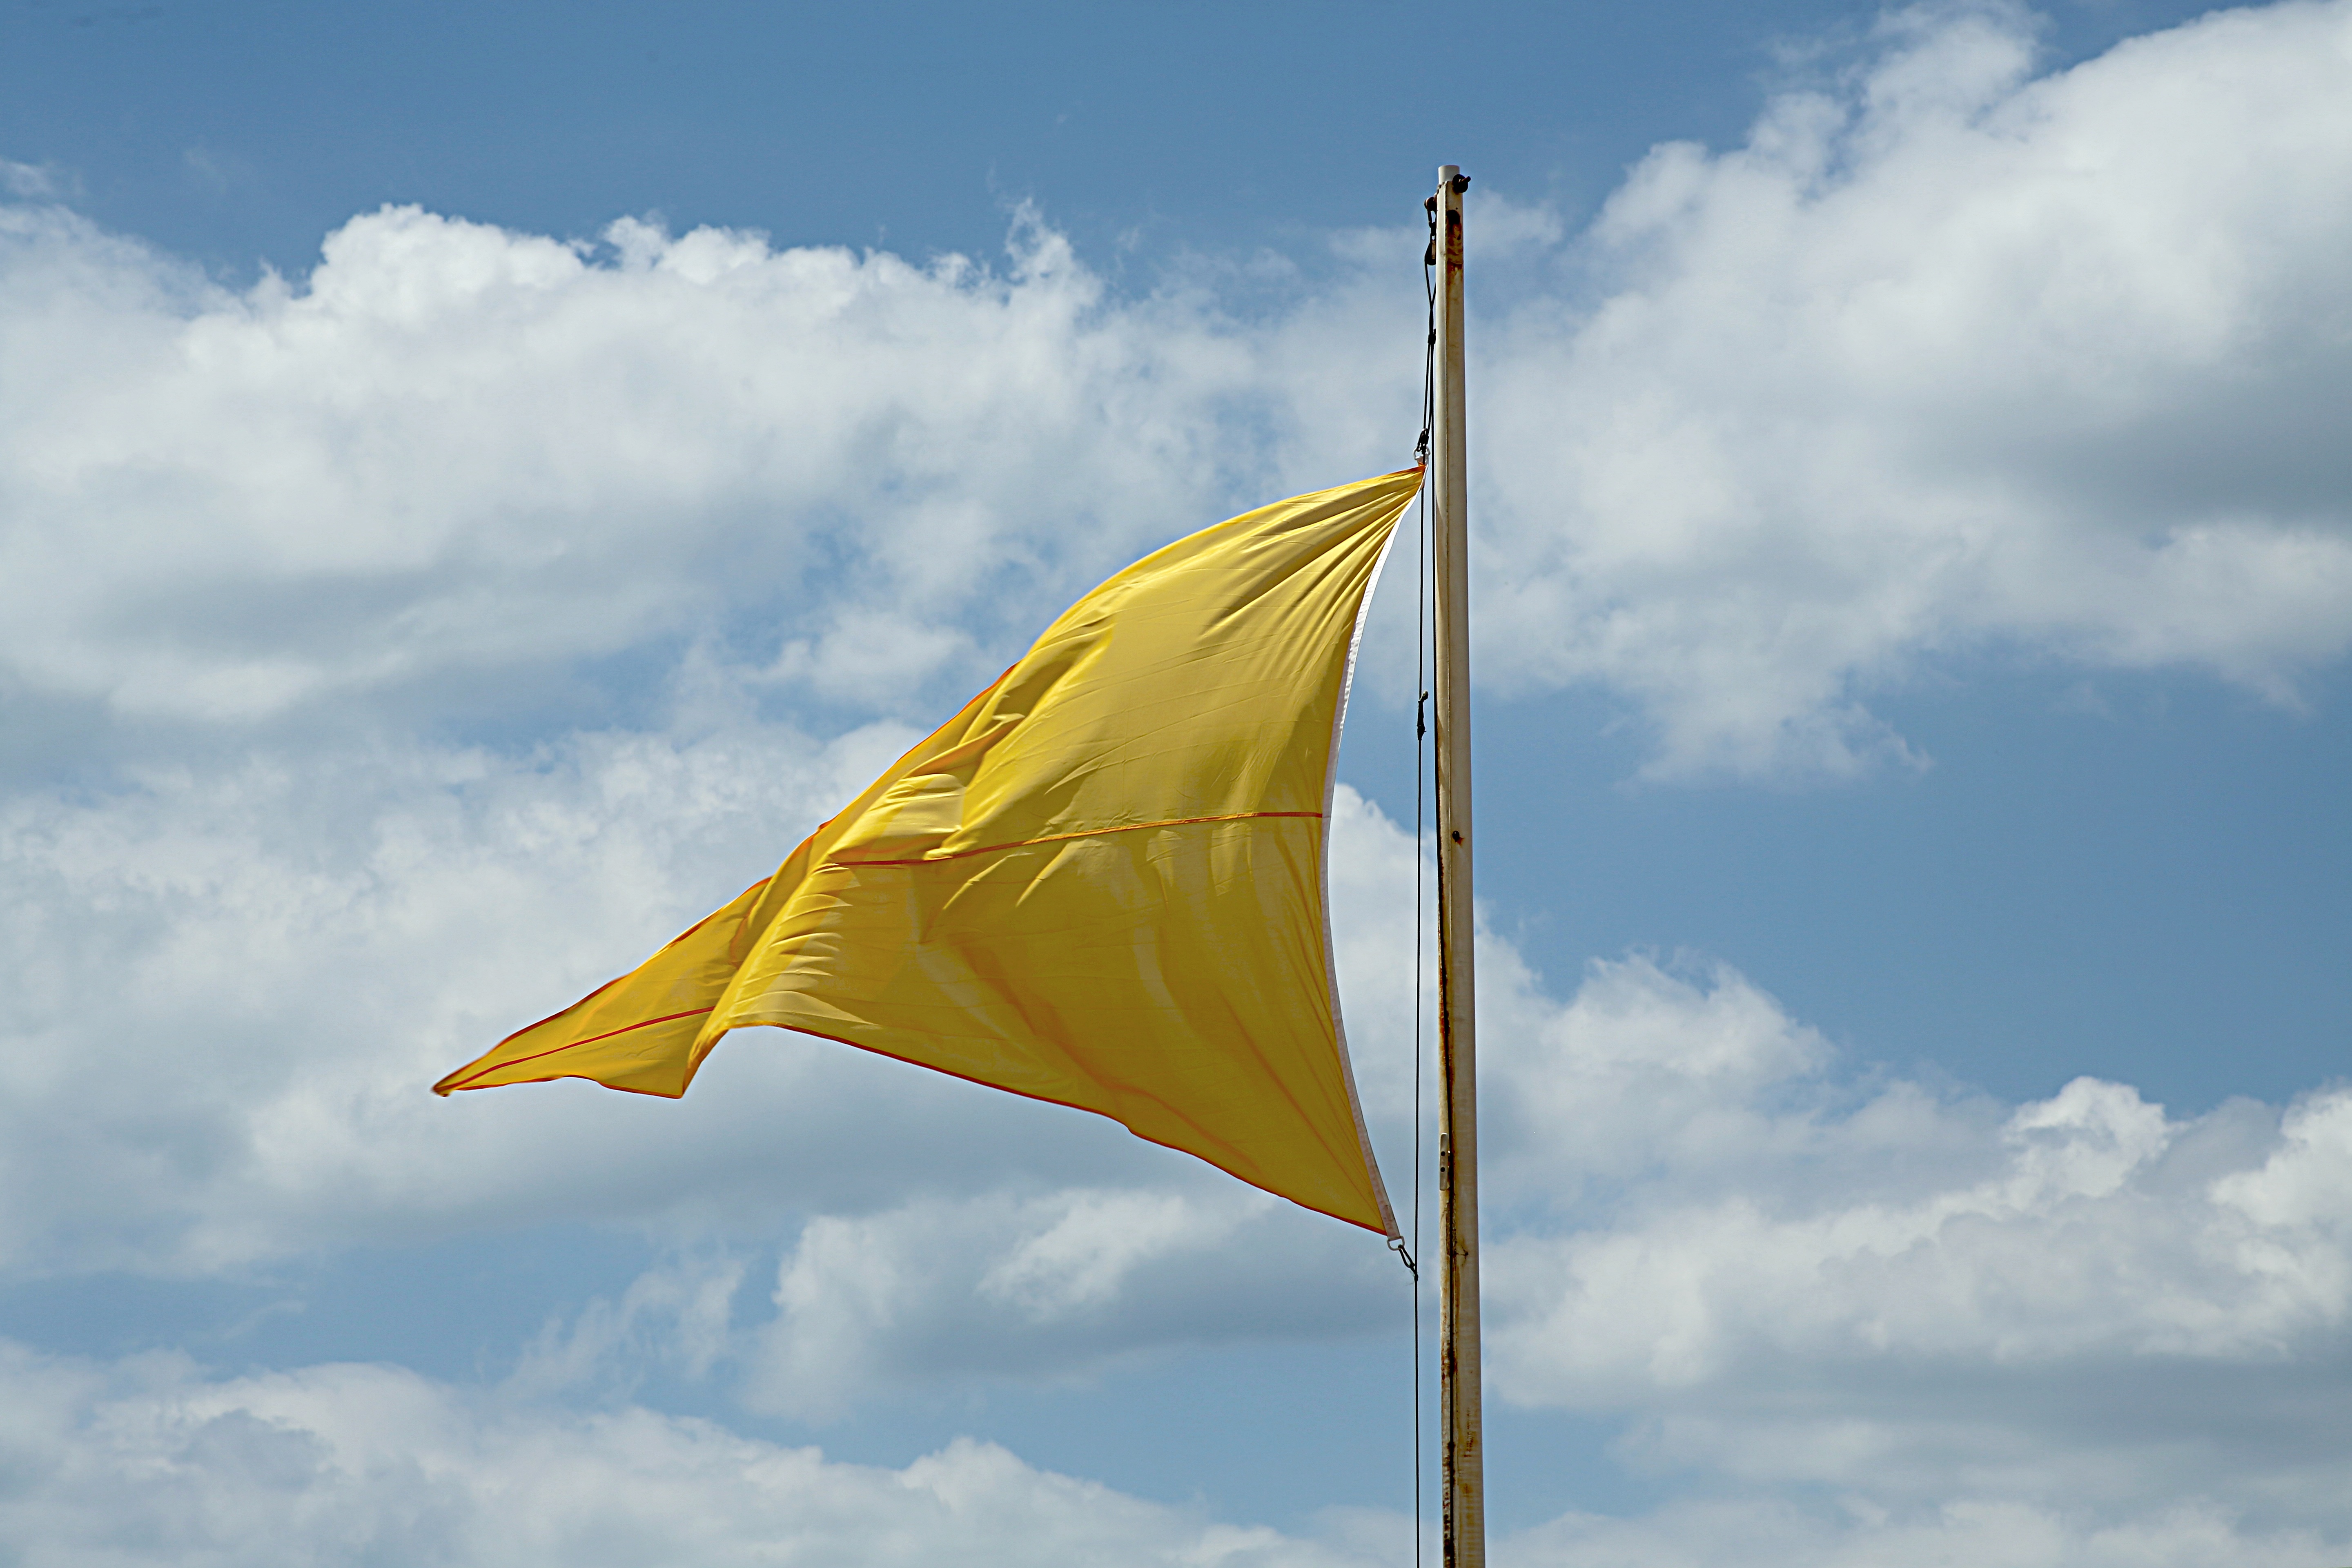
wing, cloud, sky, wind, vehicle, mast, flag, blue, yellow, colors, atmosphere of earth